Lands of Ashgrove

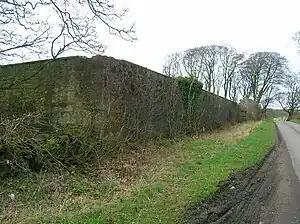
the ruins of the Ashgrove Walled Garden.

The Lands of Ashgrove, previously known as Ashenyards, formed a small estate in the Parish of Kilwinning, North Ayrshire, lying between Kilwinning and Stevenston. The Georgian mansion house was demolished in 1960, the substantial walled garden survives.